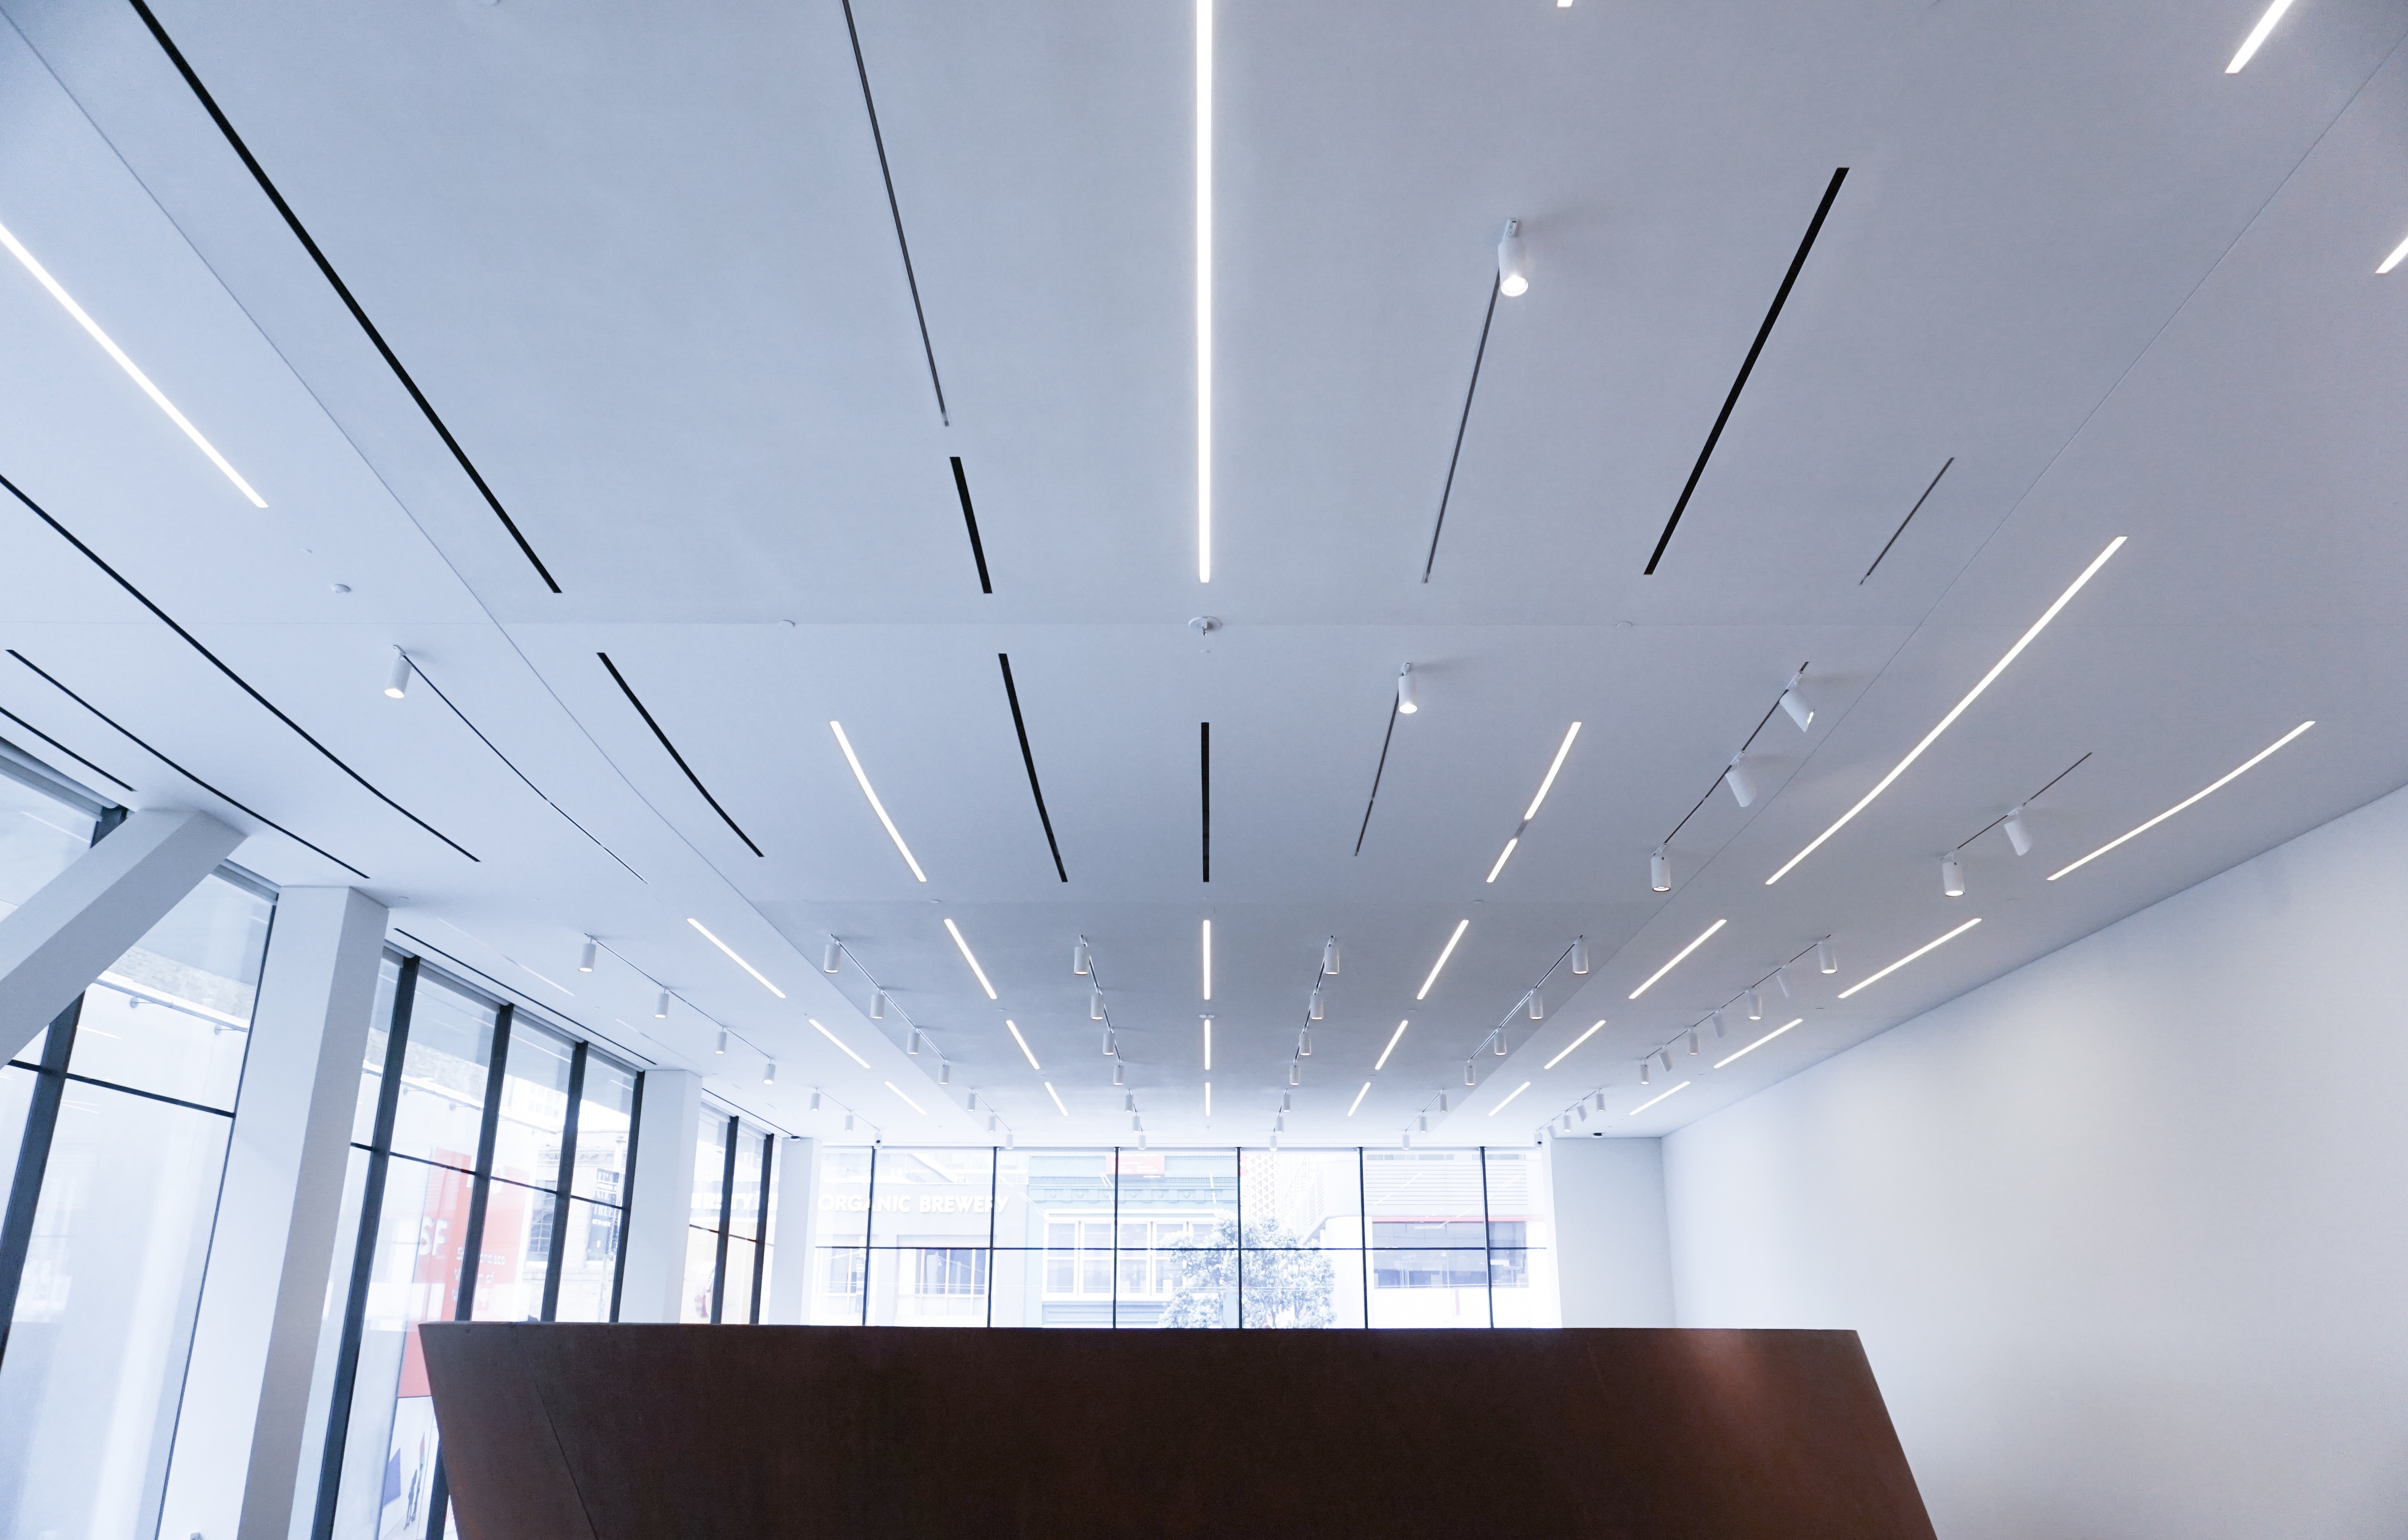
light, architecture, structure, ceiling, line, lighting, design, symmetry, shape, headquarters, daylighting